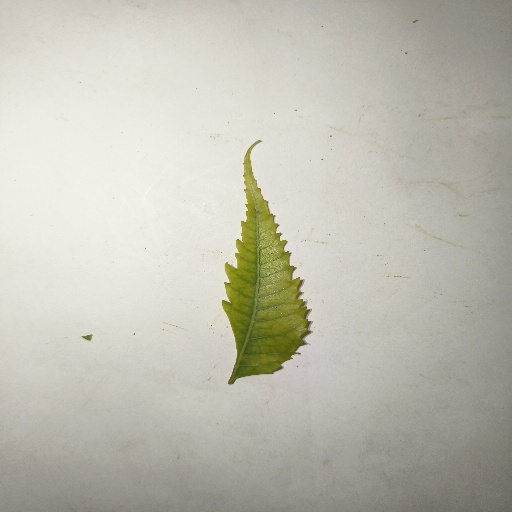
Species: Neem
Leaf condition: Yellow Leaf